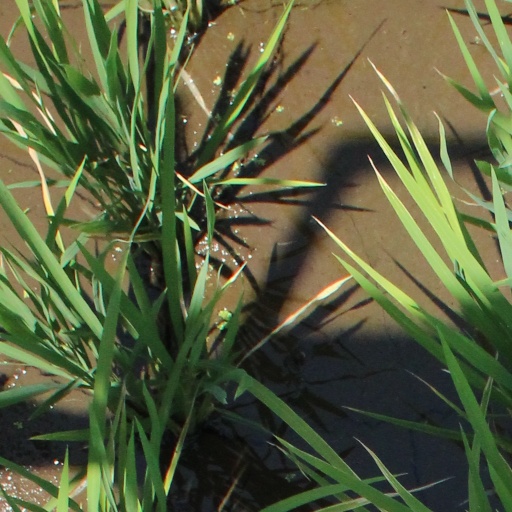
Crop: rice